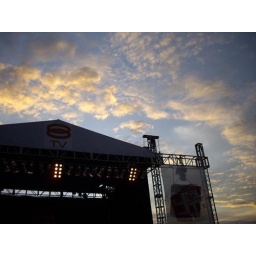
silent sky with a hell of rock hapening below it(vanue UTP)